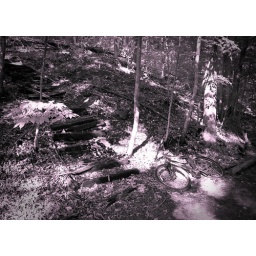
My route and my ride in black and white